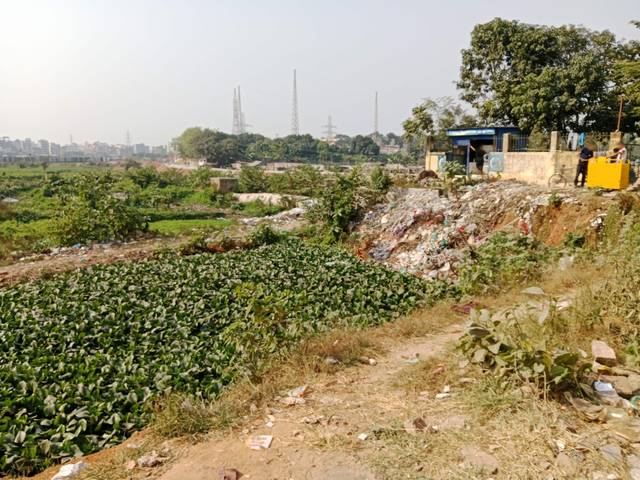
Region: Bangladesh
Coordinates: 23.829, 90.362